La Rochelle

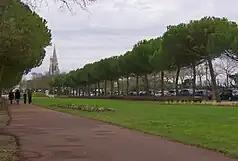
Allées du Mail with the Lantern Tower in the distance

La Rochelle (Poitevin-Saintongeais: "La Rochéle") is a city on the west coast of France and a seaport on the Bay of Biscay, a part of the Atlantic Ocean. It is the capital of the Charente-Maritime department. With 78,535 inhabitants in 2021, La Rochelle is the most populated commune in the department and ranks fourth in the Nouvelle-Aquitaine region after Bordeaux, the regional capital, Limoges and Poitiers.